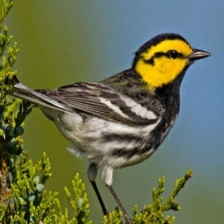
Species: GOLDEN CHEEKED WARBLER
Scientific name: SETOPHAGA CHRYSOPARIA